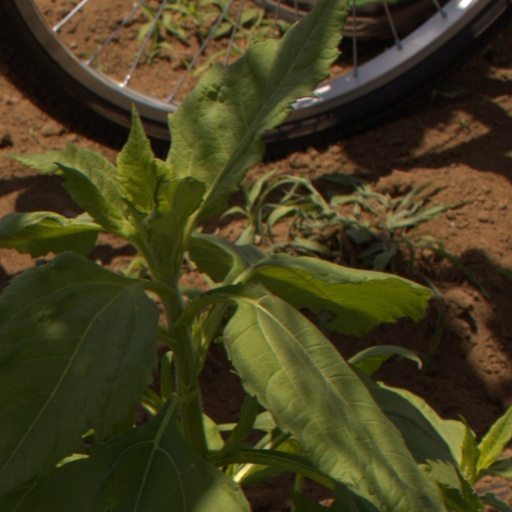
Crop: Jerusalem artichoke